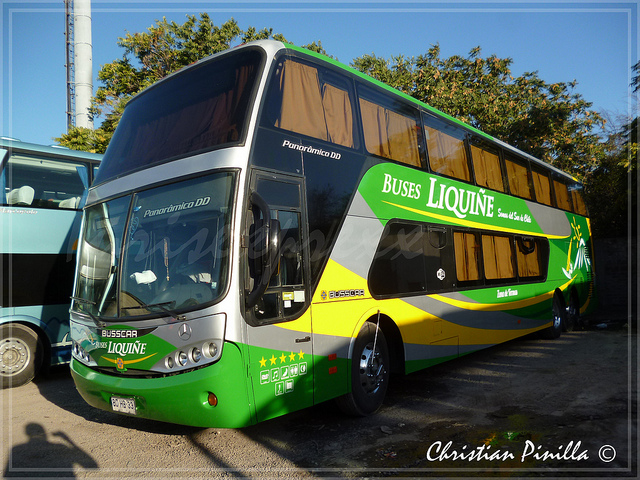
A big green and black bus parked beside another bus

A sleek double-decker bus is parked next to a second bus and a person's shadow.

A mostly green double decker bus parked next to some trees.

The double decker bus is painted yellow, green, and grey.